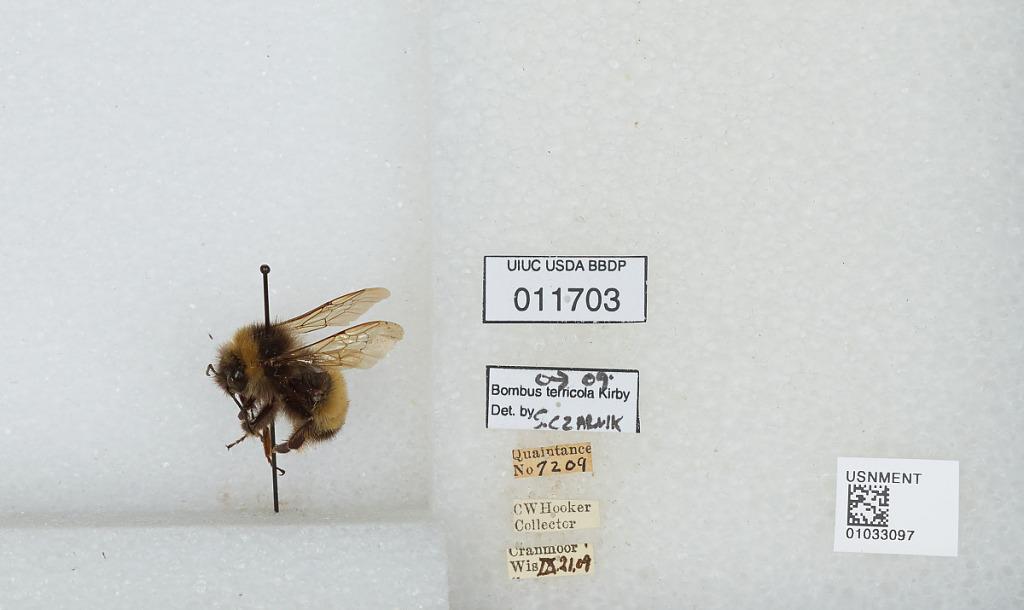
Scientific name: Bombus (Bombus) terricola Kirby
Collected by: C. Hooker
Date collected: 1909-9-21
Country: United States
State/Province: Wisconsin
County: Wood
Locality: Cranmoor
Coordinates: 44.3544, -90.0169
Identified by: Czarnik, S.